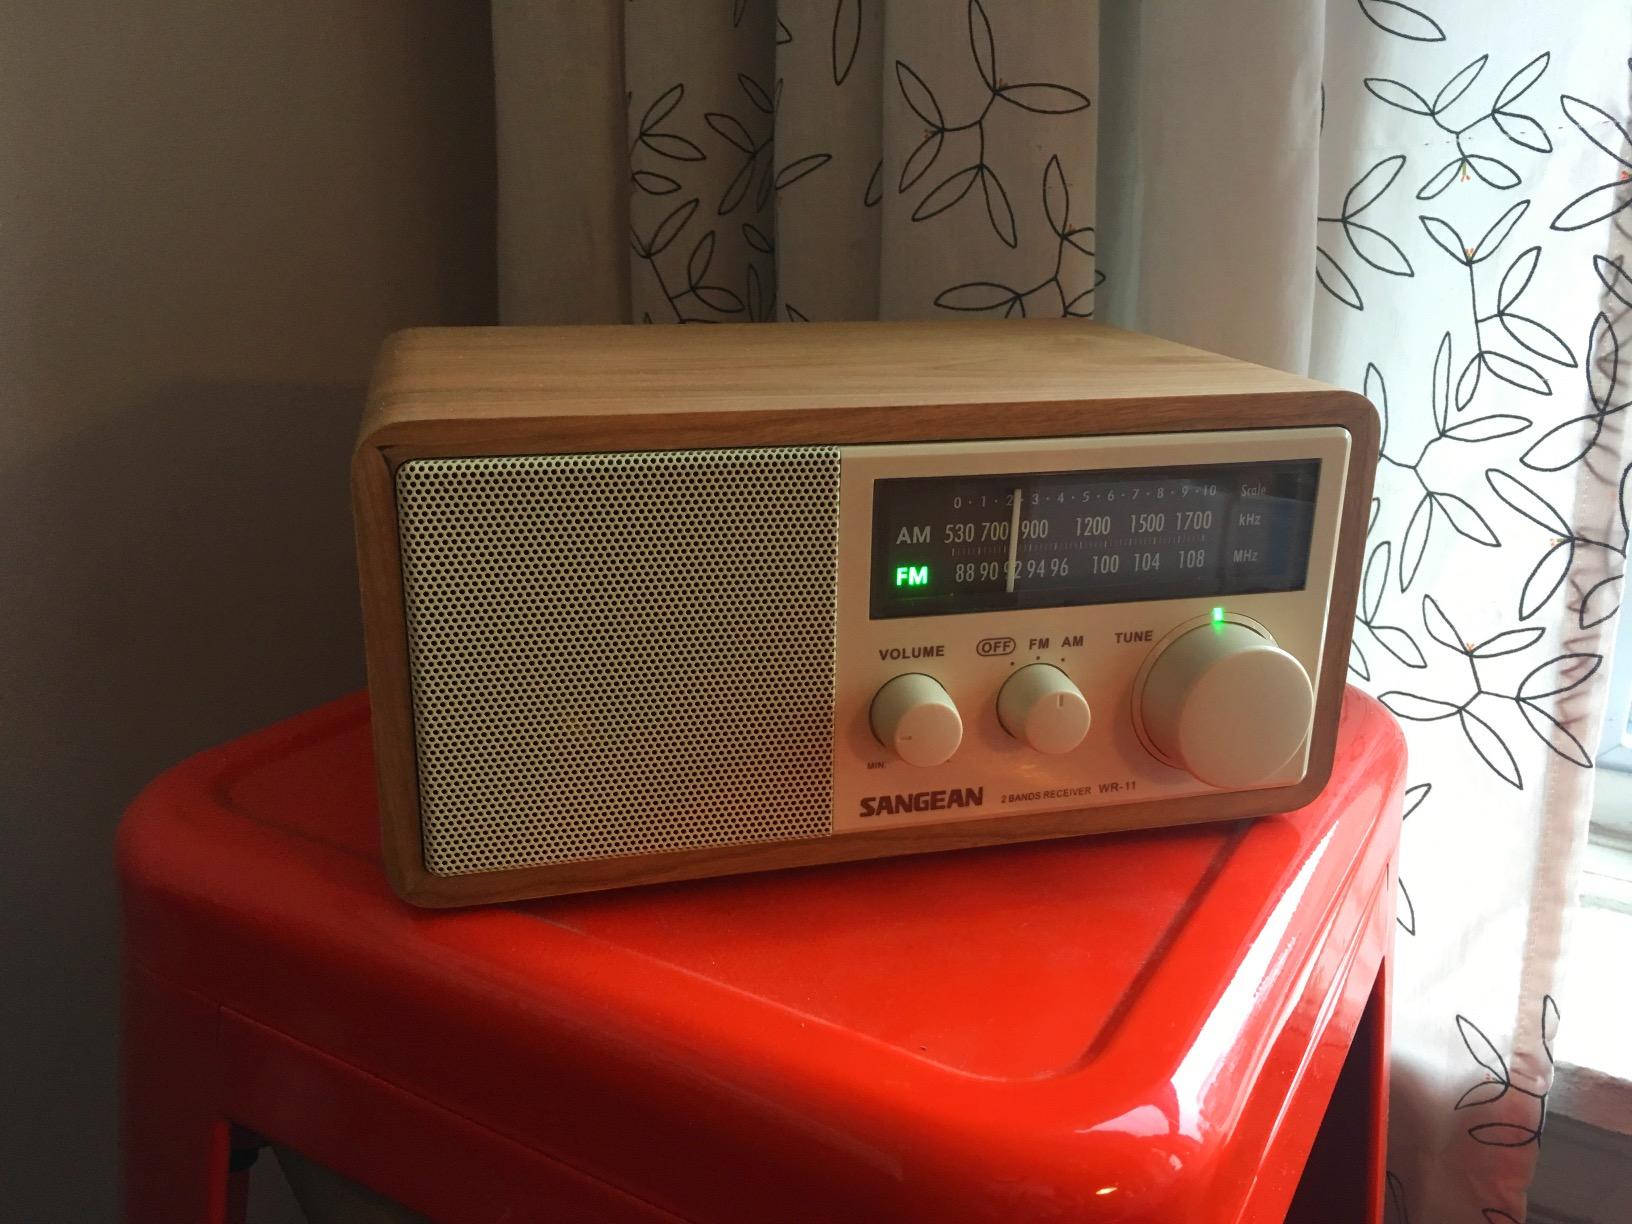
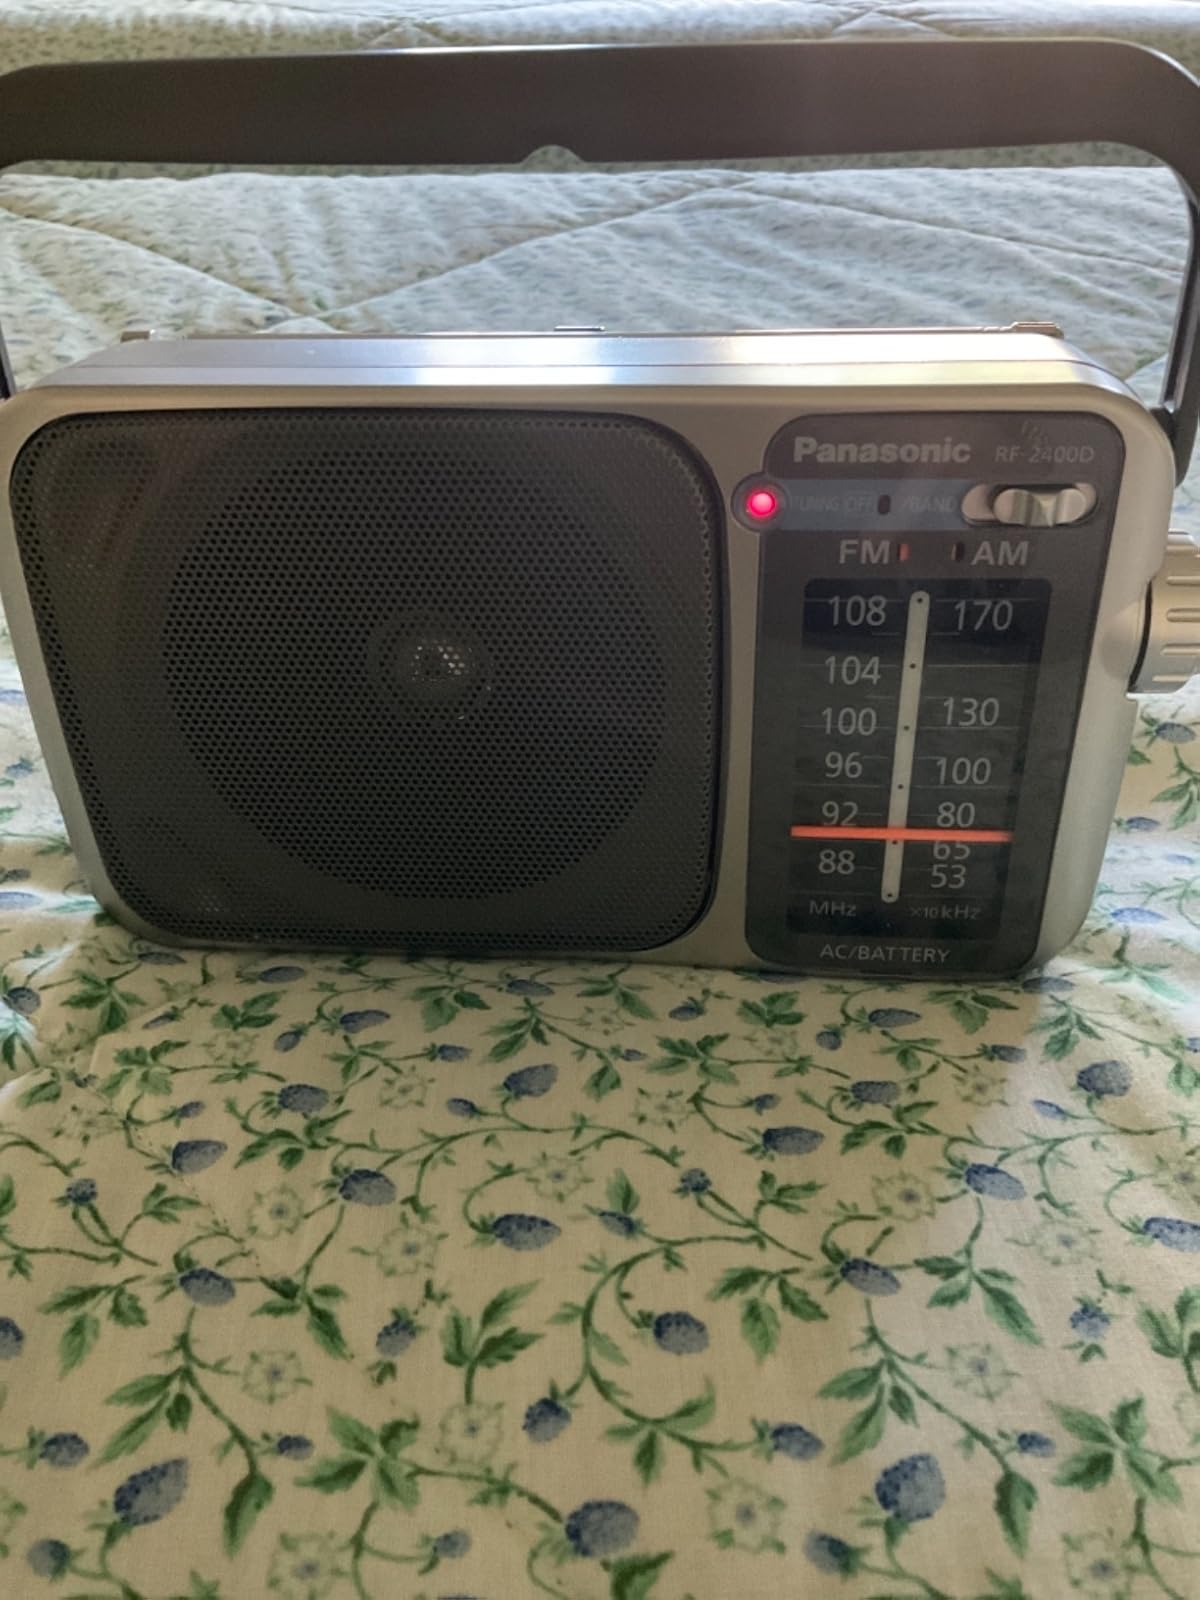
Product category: radio
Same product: no